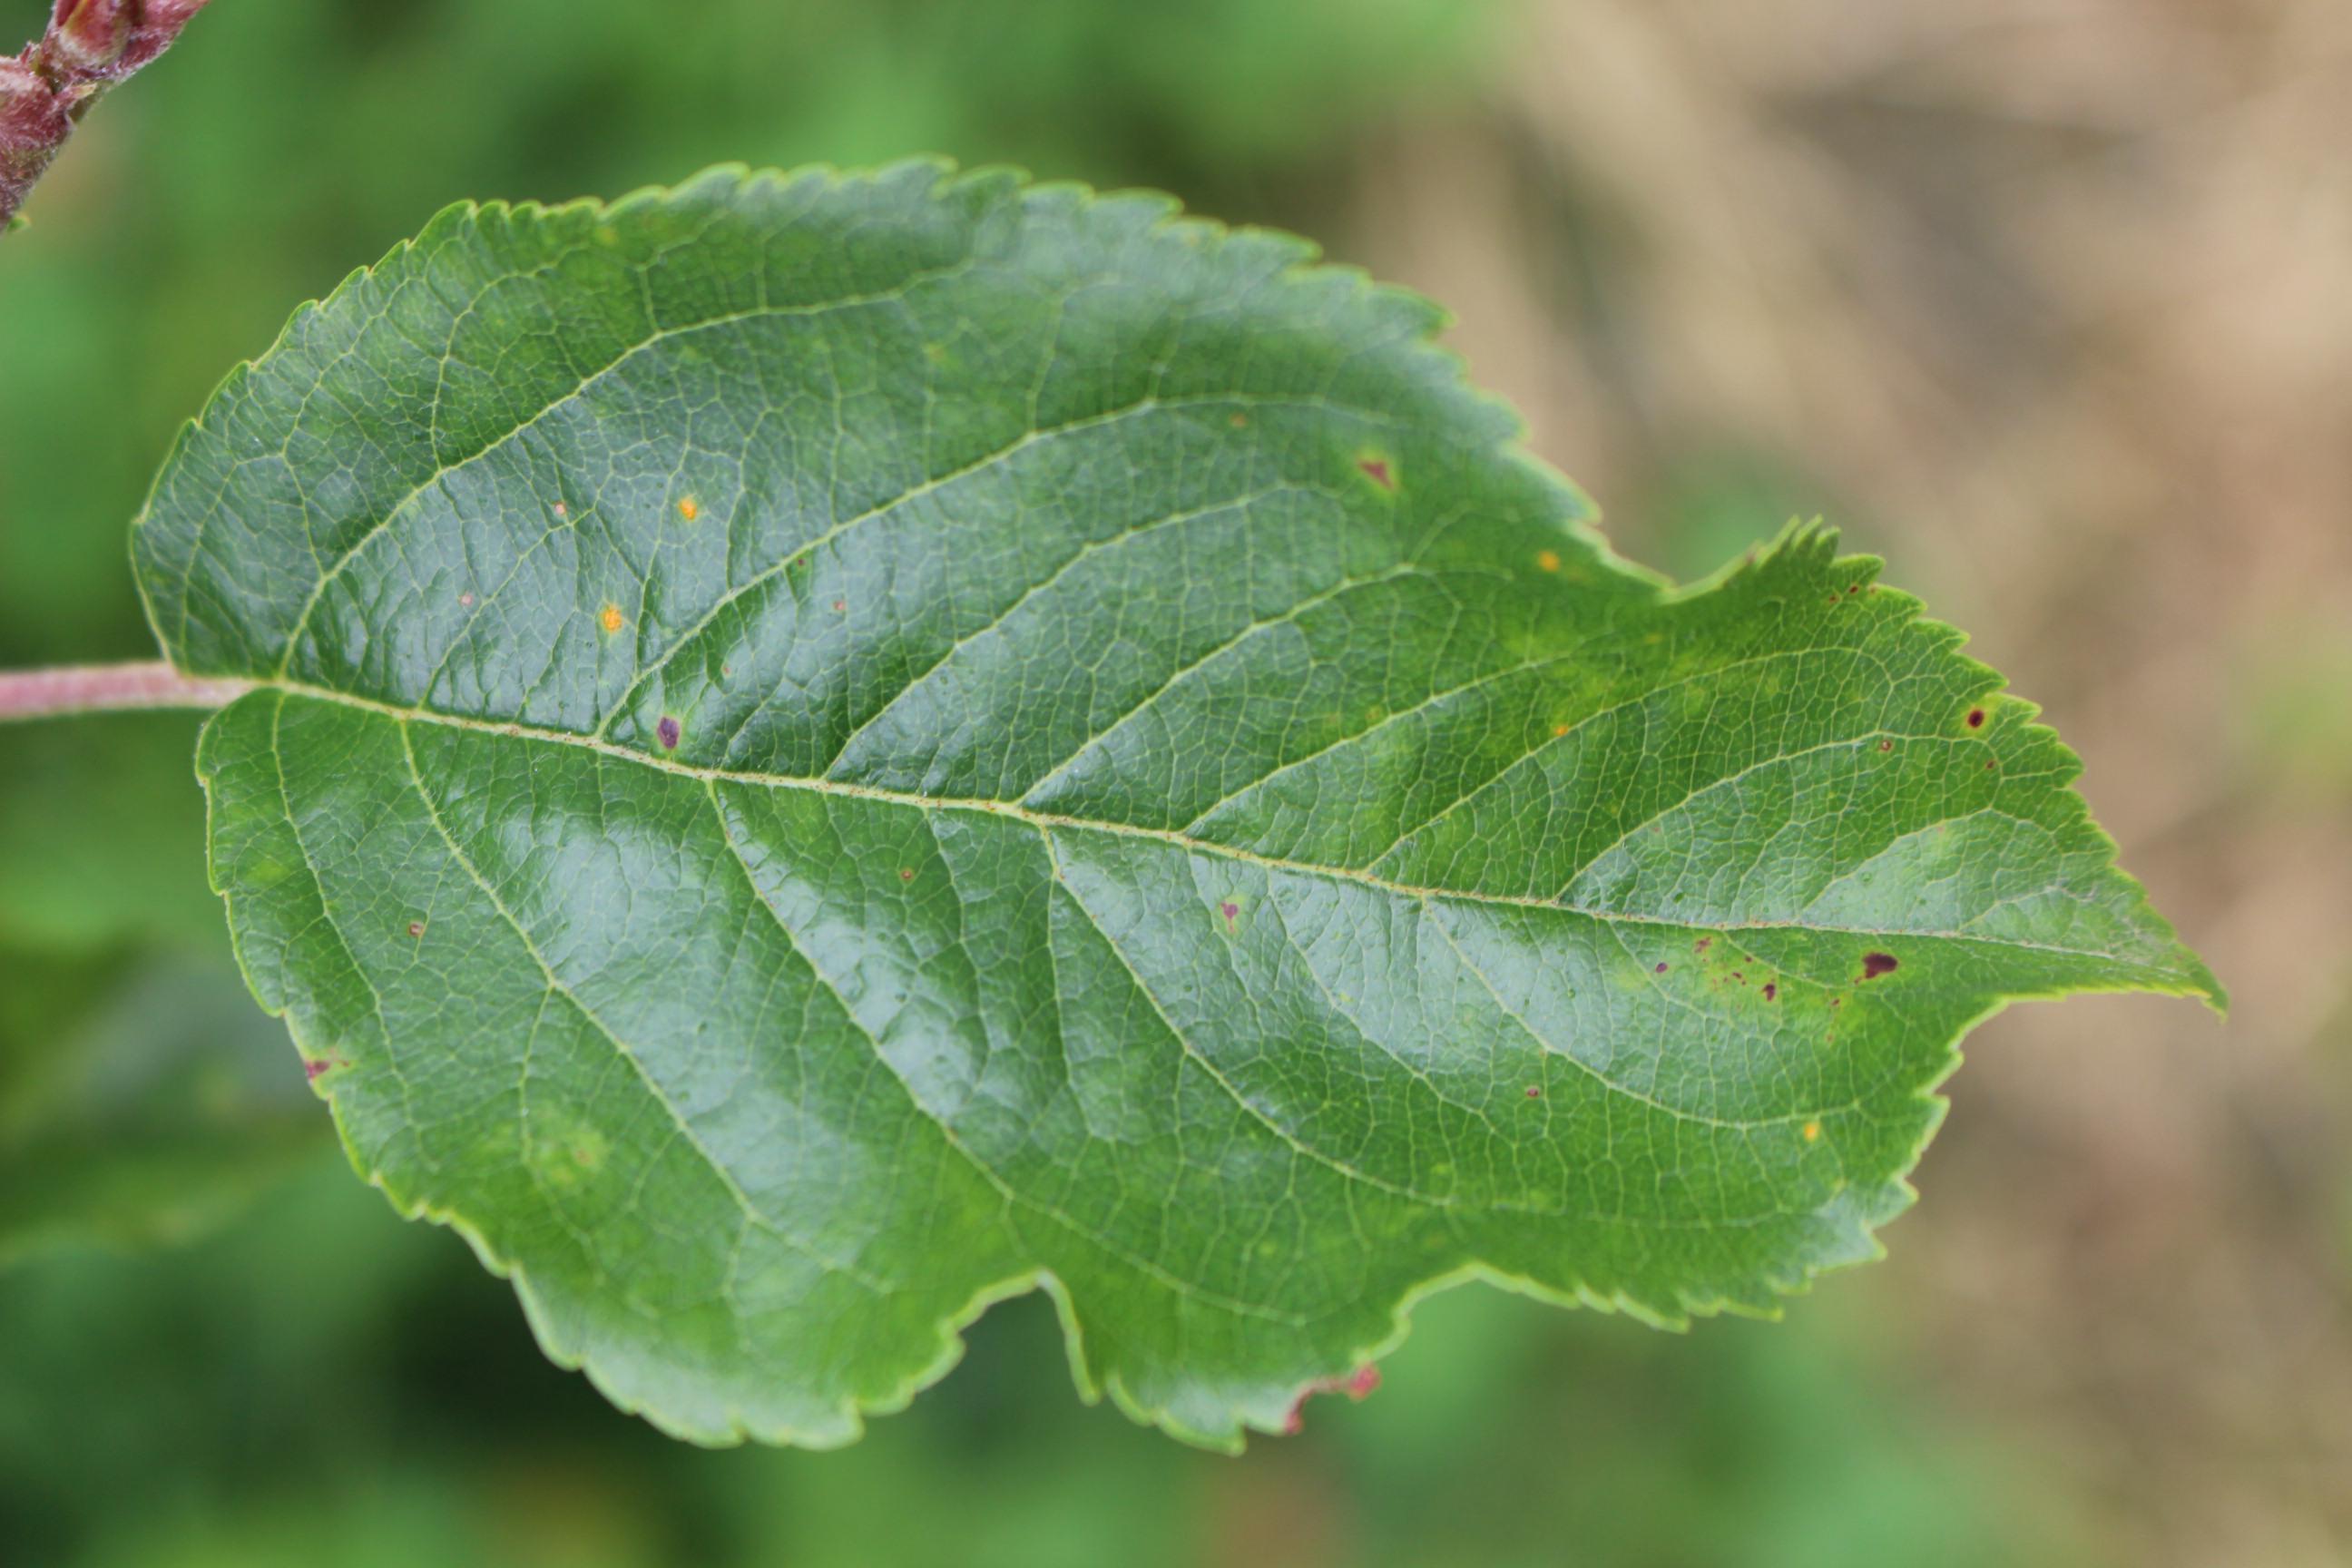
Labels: rust, complex